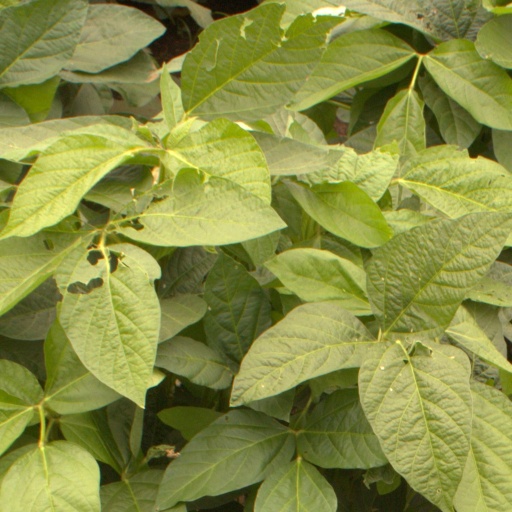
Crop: soybean